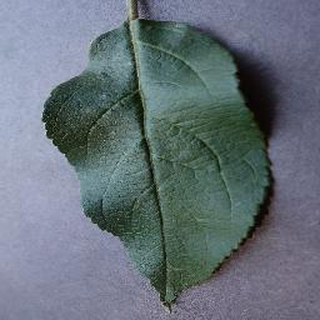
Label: healthy_apple